1881 Michigan Wolverines football team

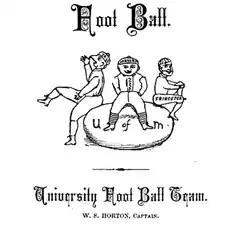
1881 Michigan Football Team Profile from "The Palladium"

The following players were members of the 1881 football team according to the roster published in the 1882 edition of "The Palladium", the University of Michigan yearbook.